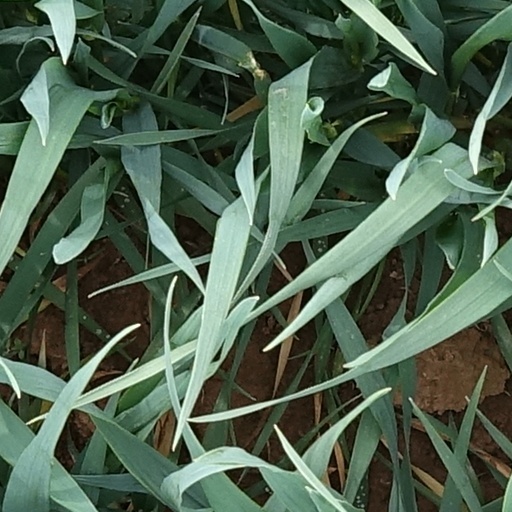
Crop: wheat